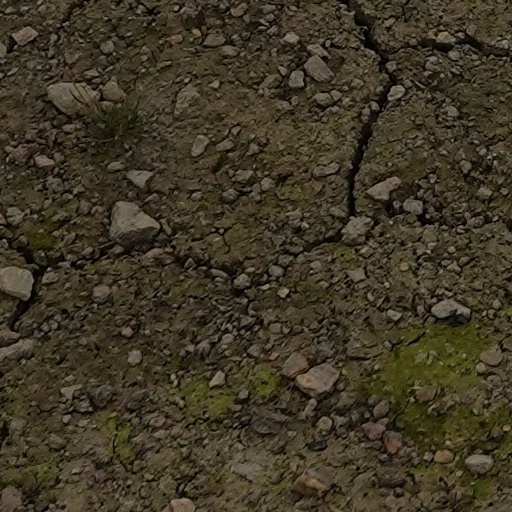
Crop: wheat